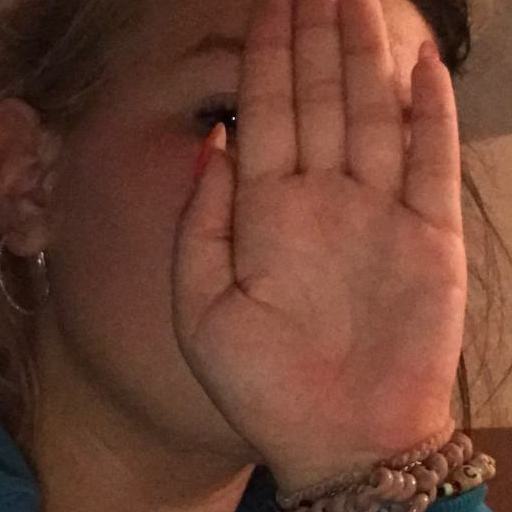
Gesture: stop